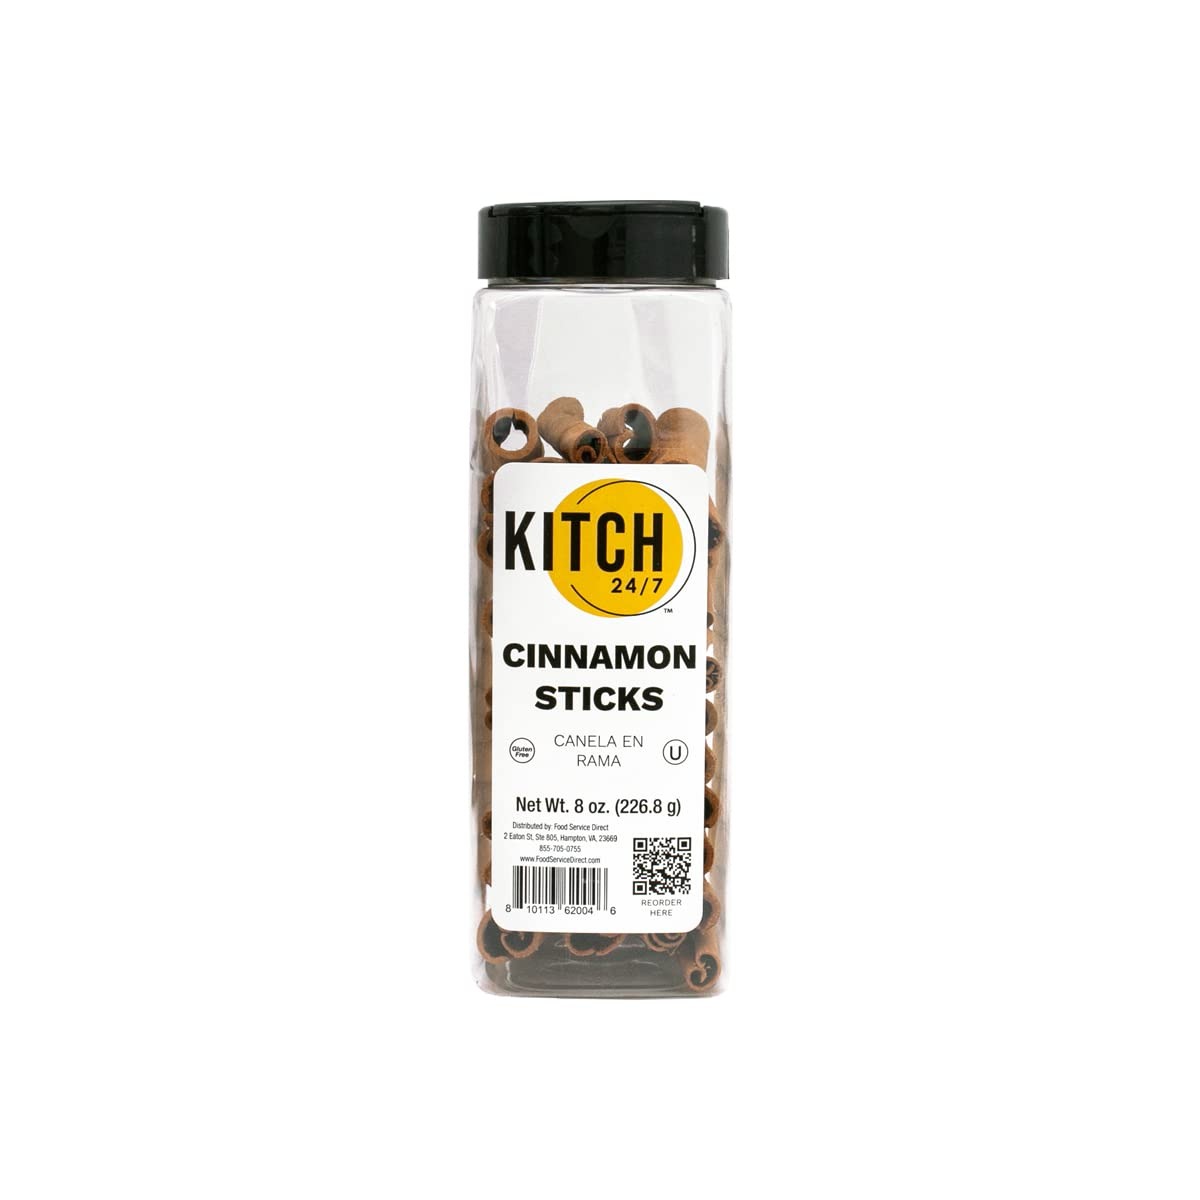
Item Name: KITCH 24/7 Cinnamon Sticks, 8 Ounce
Bullet Point: Cinnamon sticks. Warm, sweet flavor. Pungent aroma. Suitable for sweet as well as savory dishes. Gluten free. Kosher certified. Shelf life: 1825 days. 8 oz. (226. 80 g) each
Product Description: The KITCH 24/7 Cinnamon Sticks have a warm, sweet flavor and pungent aroma. Cinnamon sticks goes well in sweet and savory preparations, making them suitable for stews, curries, and desserts. Gluten free and kosher certified, these cinnamon sticks are suitable for various dietary needs. This pack of KITCH 24/7 Cinnamon is a must-have pantry item for baking as well as regular cooking applications.
Value: 8.0
Unit: Ounce

Price: 19.13